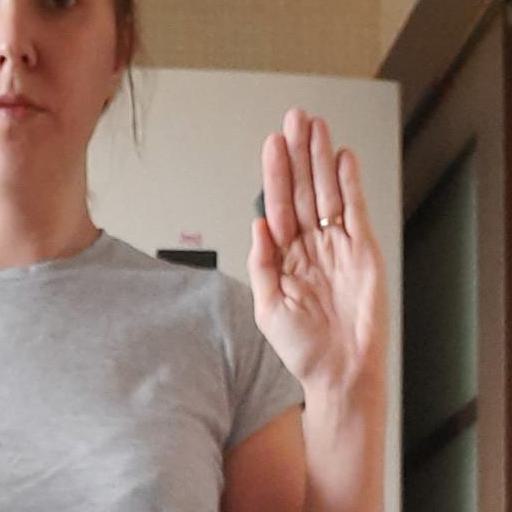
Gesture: stop